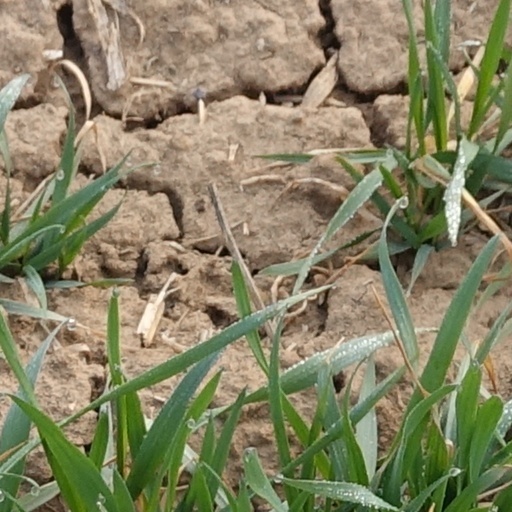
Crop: wheat